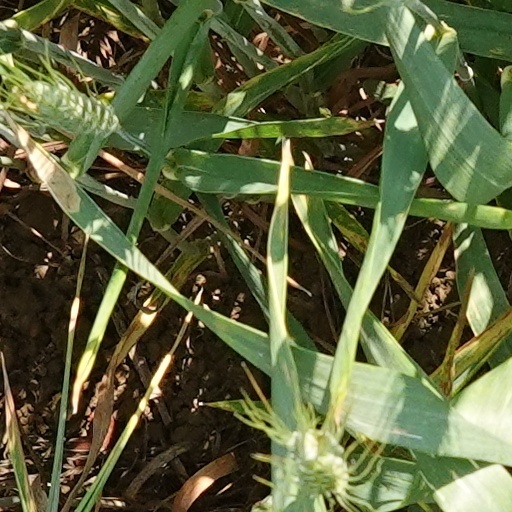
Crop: wheat